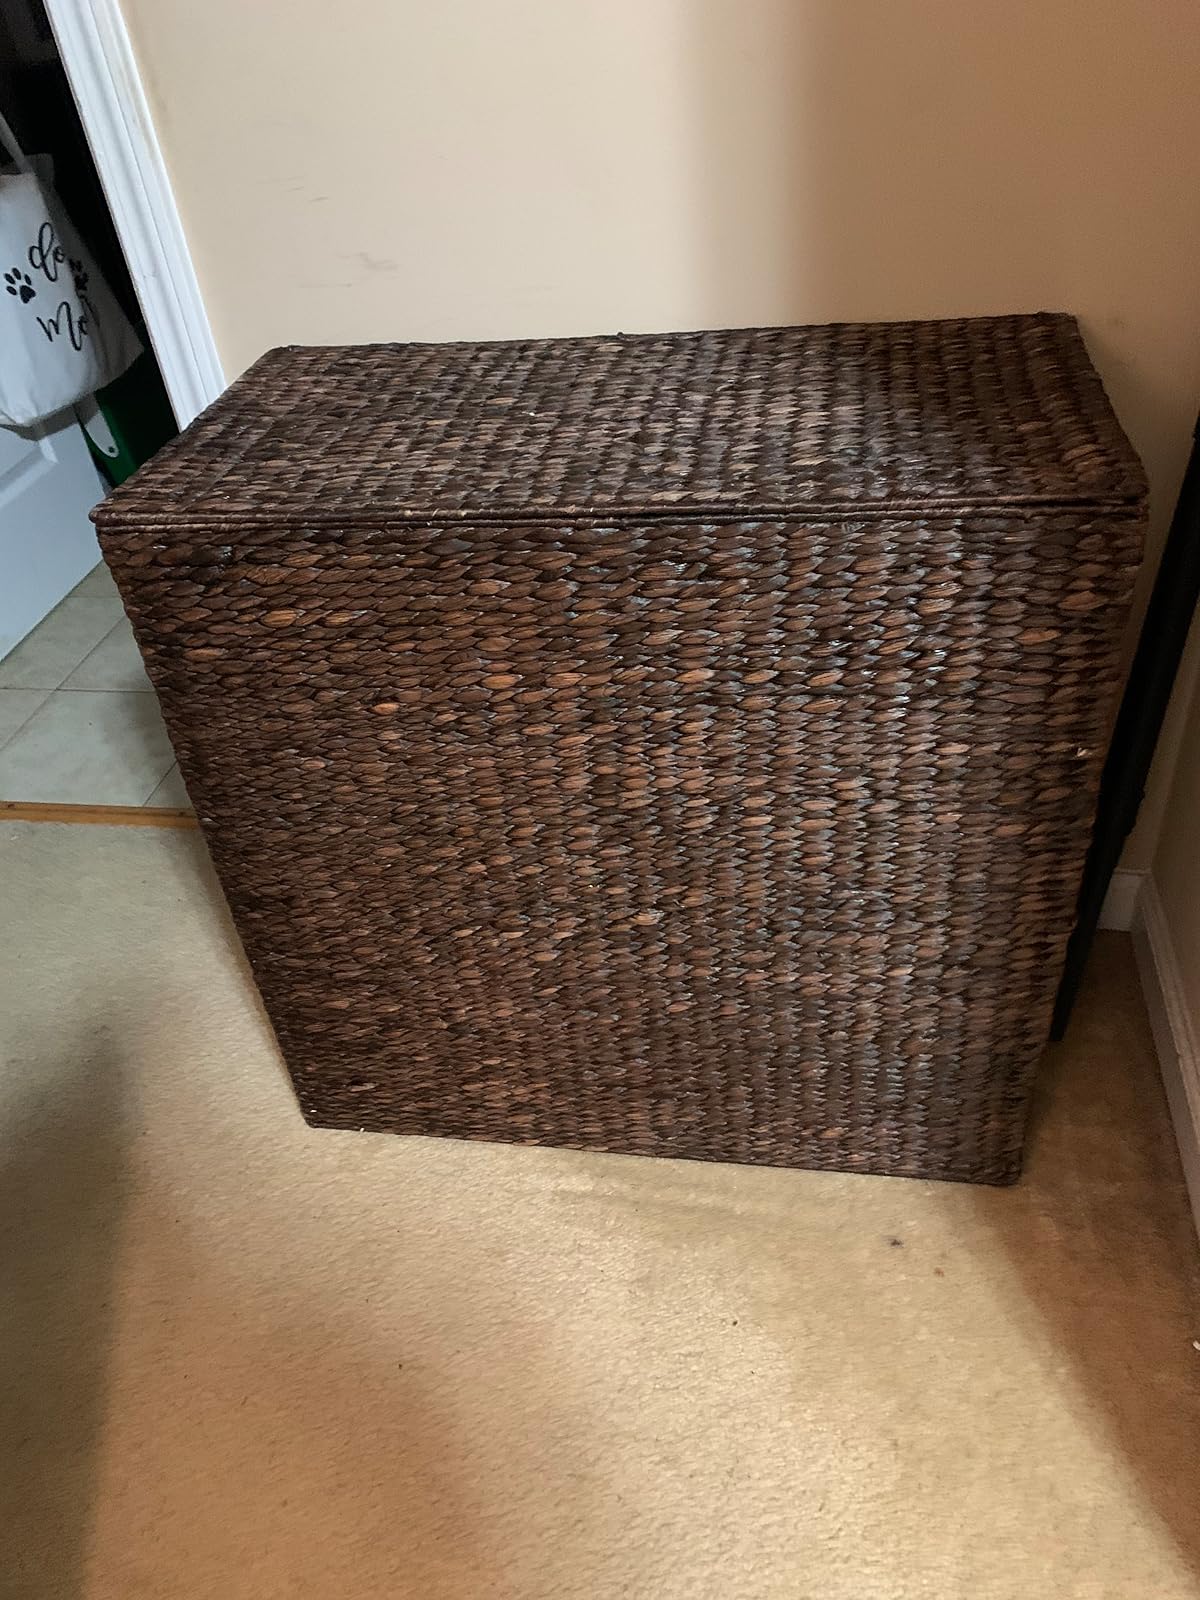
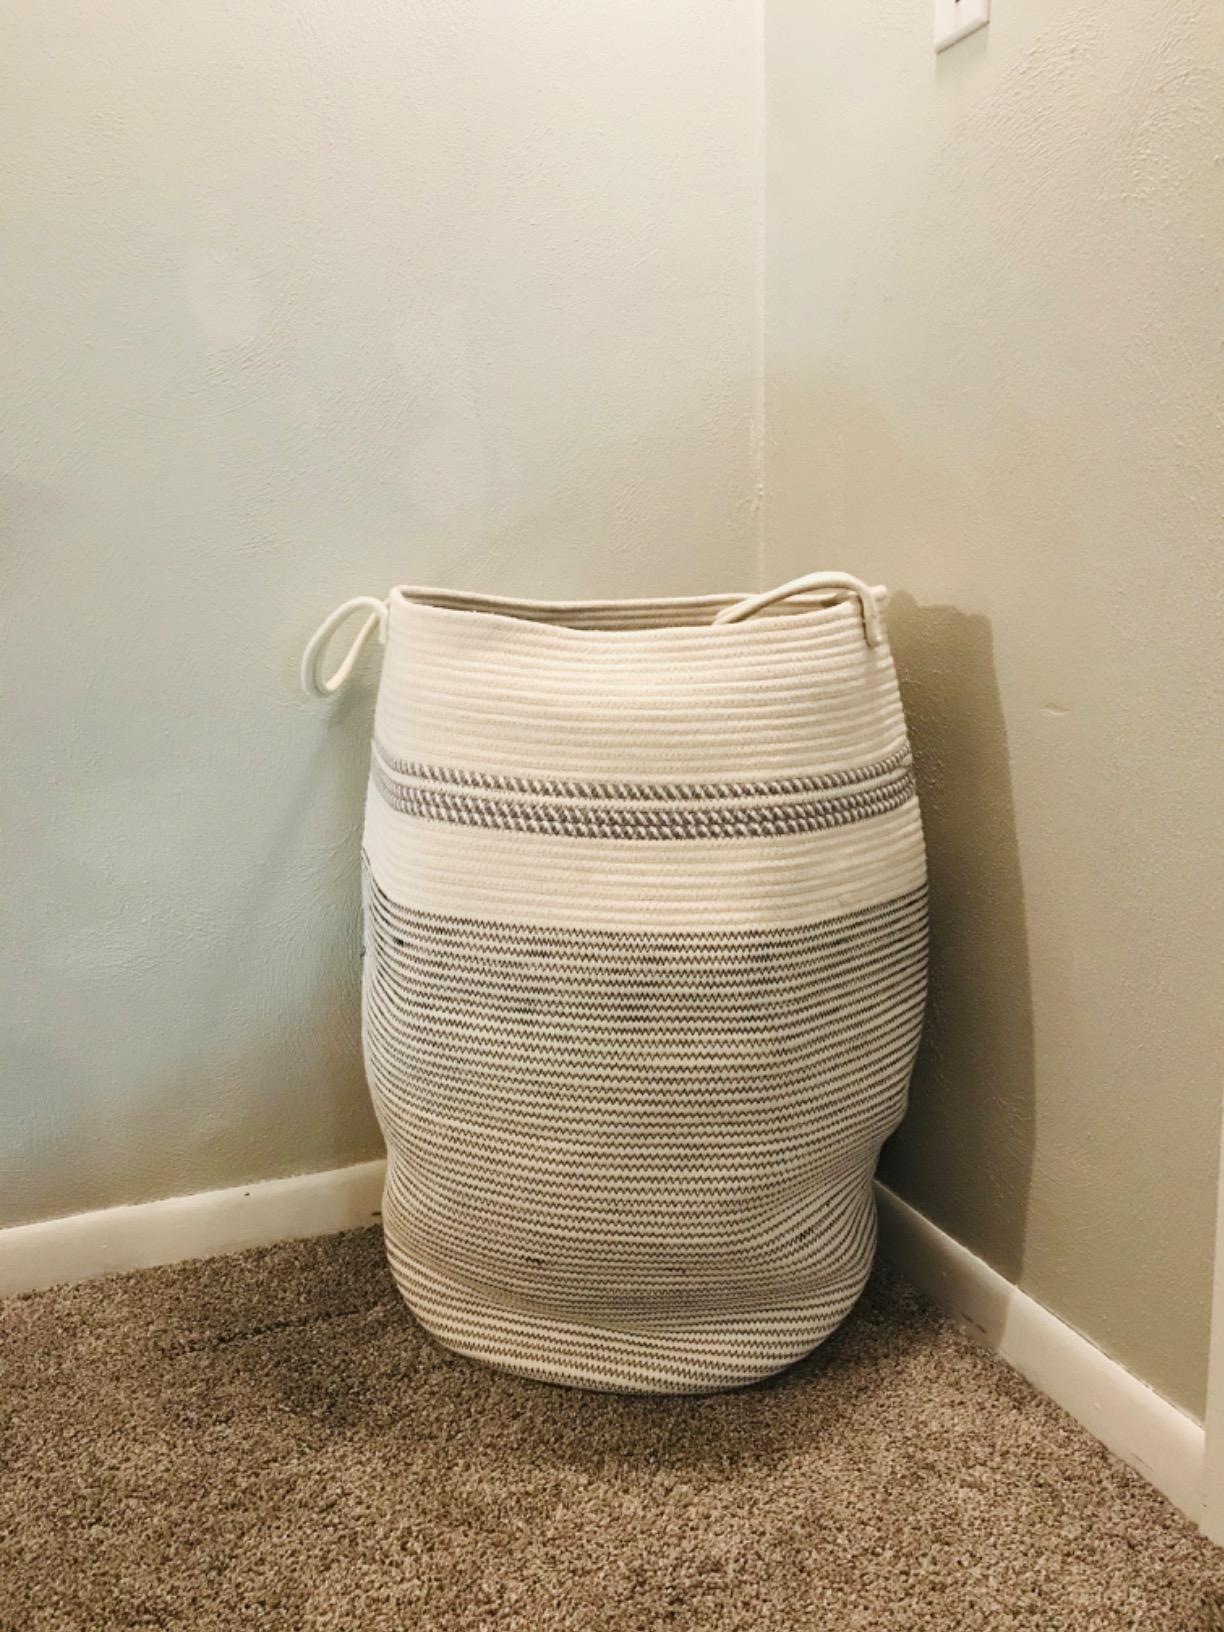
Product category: items_hamper
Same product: no